Duchy of Masovia

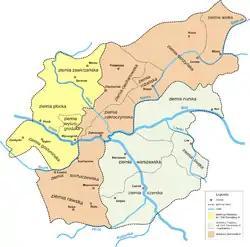
1313 partition:

As neither Siemowit II nor Bolesław III of Płock left any heirs, Trojden's son Duke Siemowit III (1341–1381) was able to re-unite most of the Masovian lands under his rule; in 1351 he and his brother Casimir became vassals of the Polish kings, while the Bishopric of Płock had always been part of the Polish Archdiocese of Gniezno. Upon Siemowit's III death in 1381 however, Masovia was again partitioned between his sons: